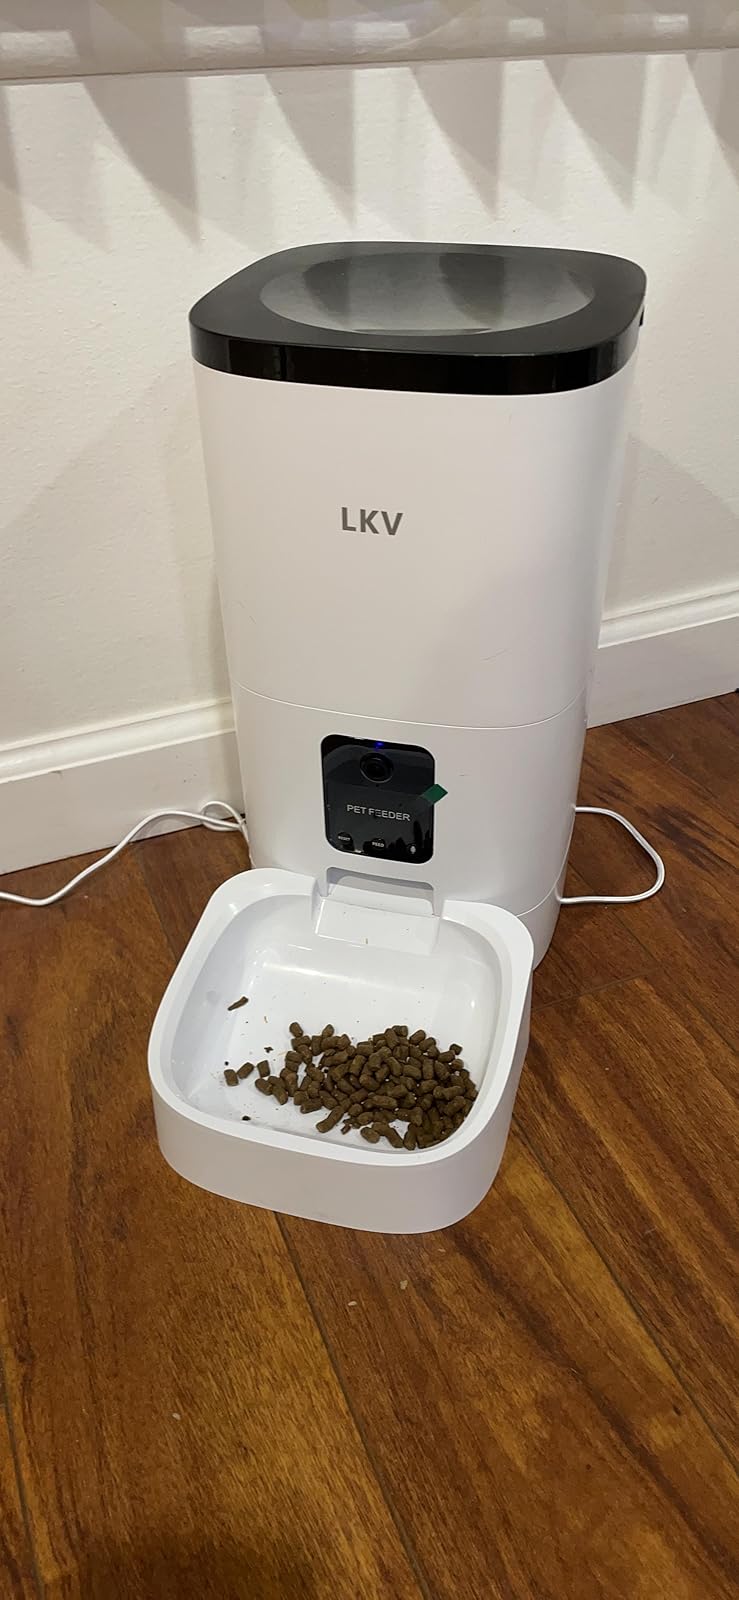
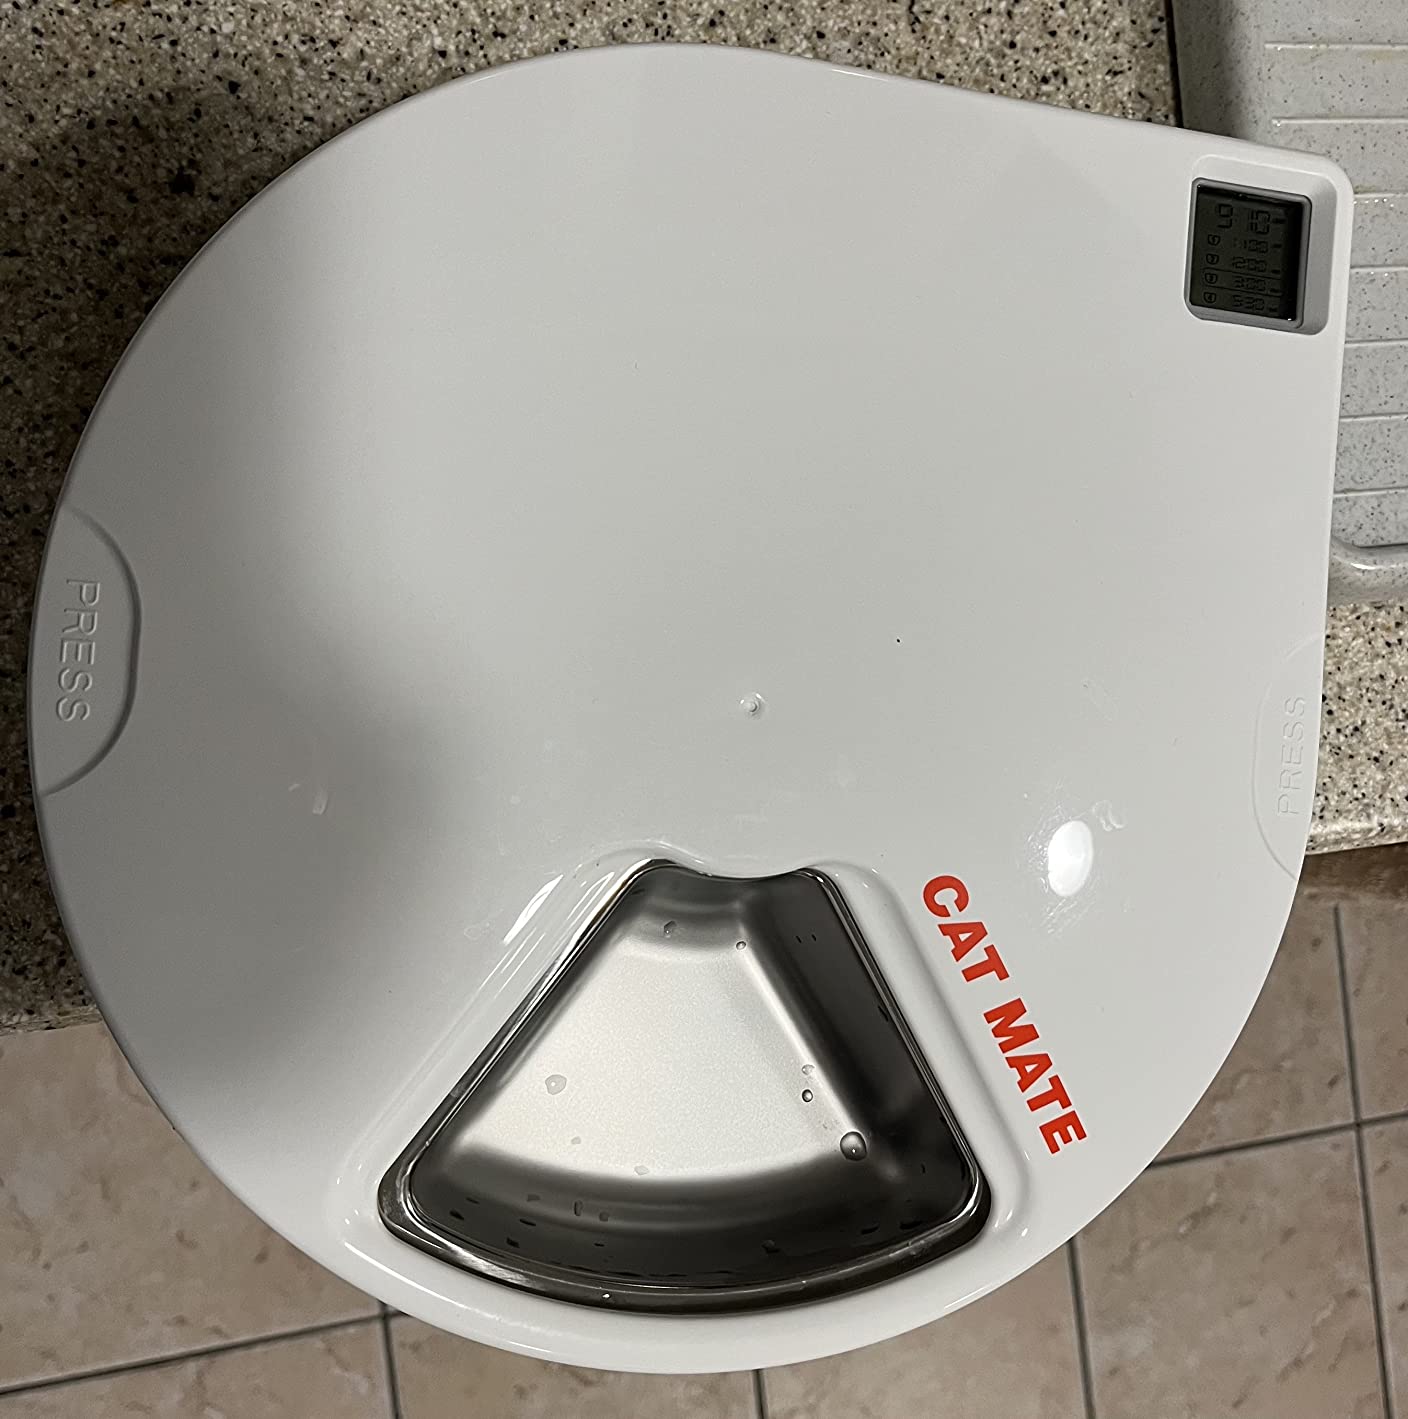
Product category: items_feeder
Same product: no